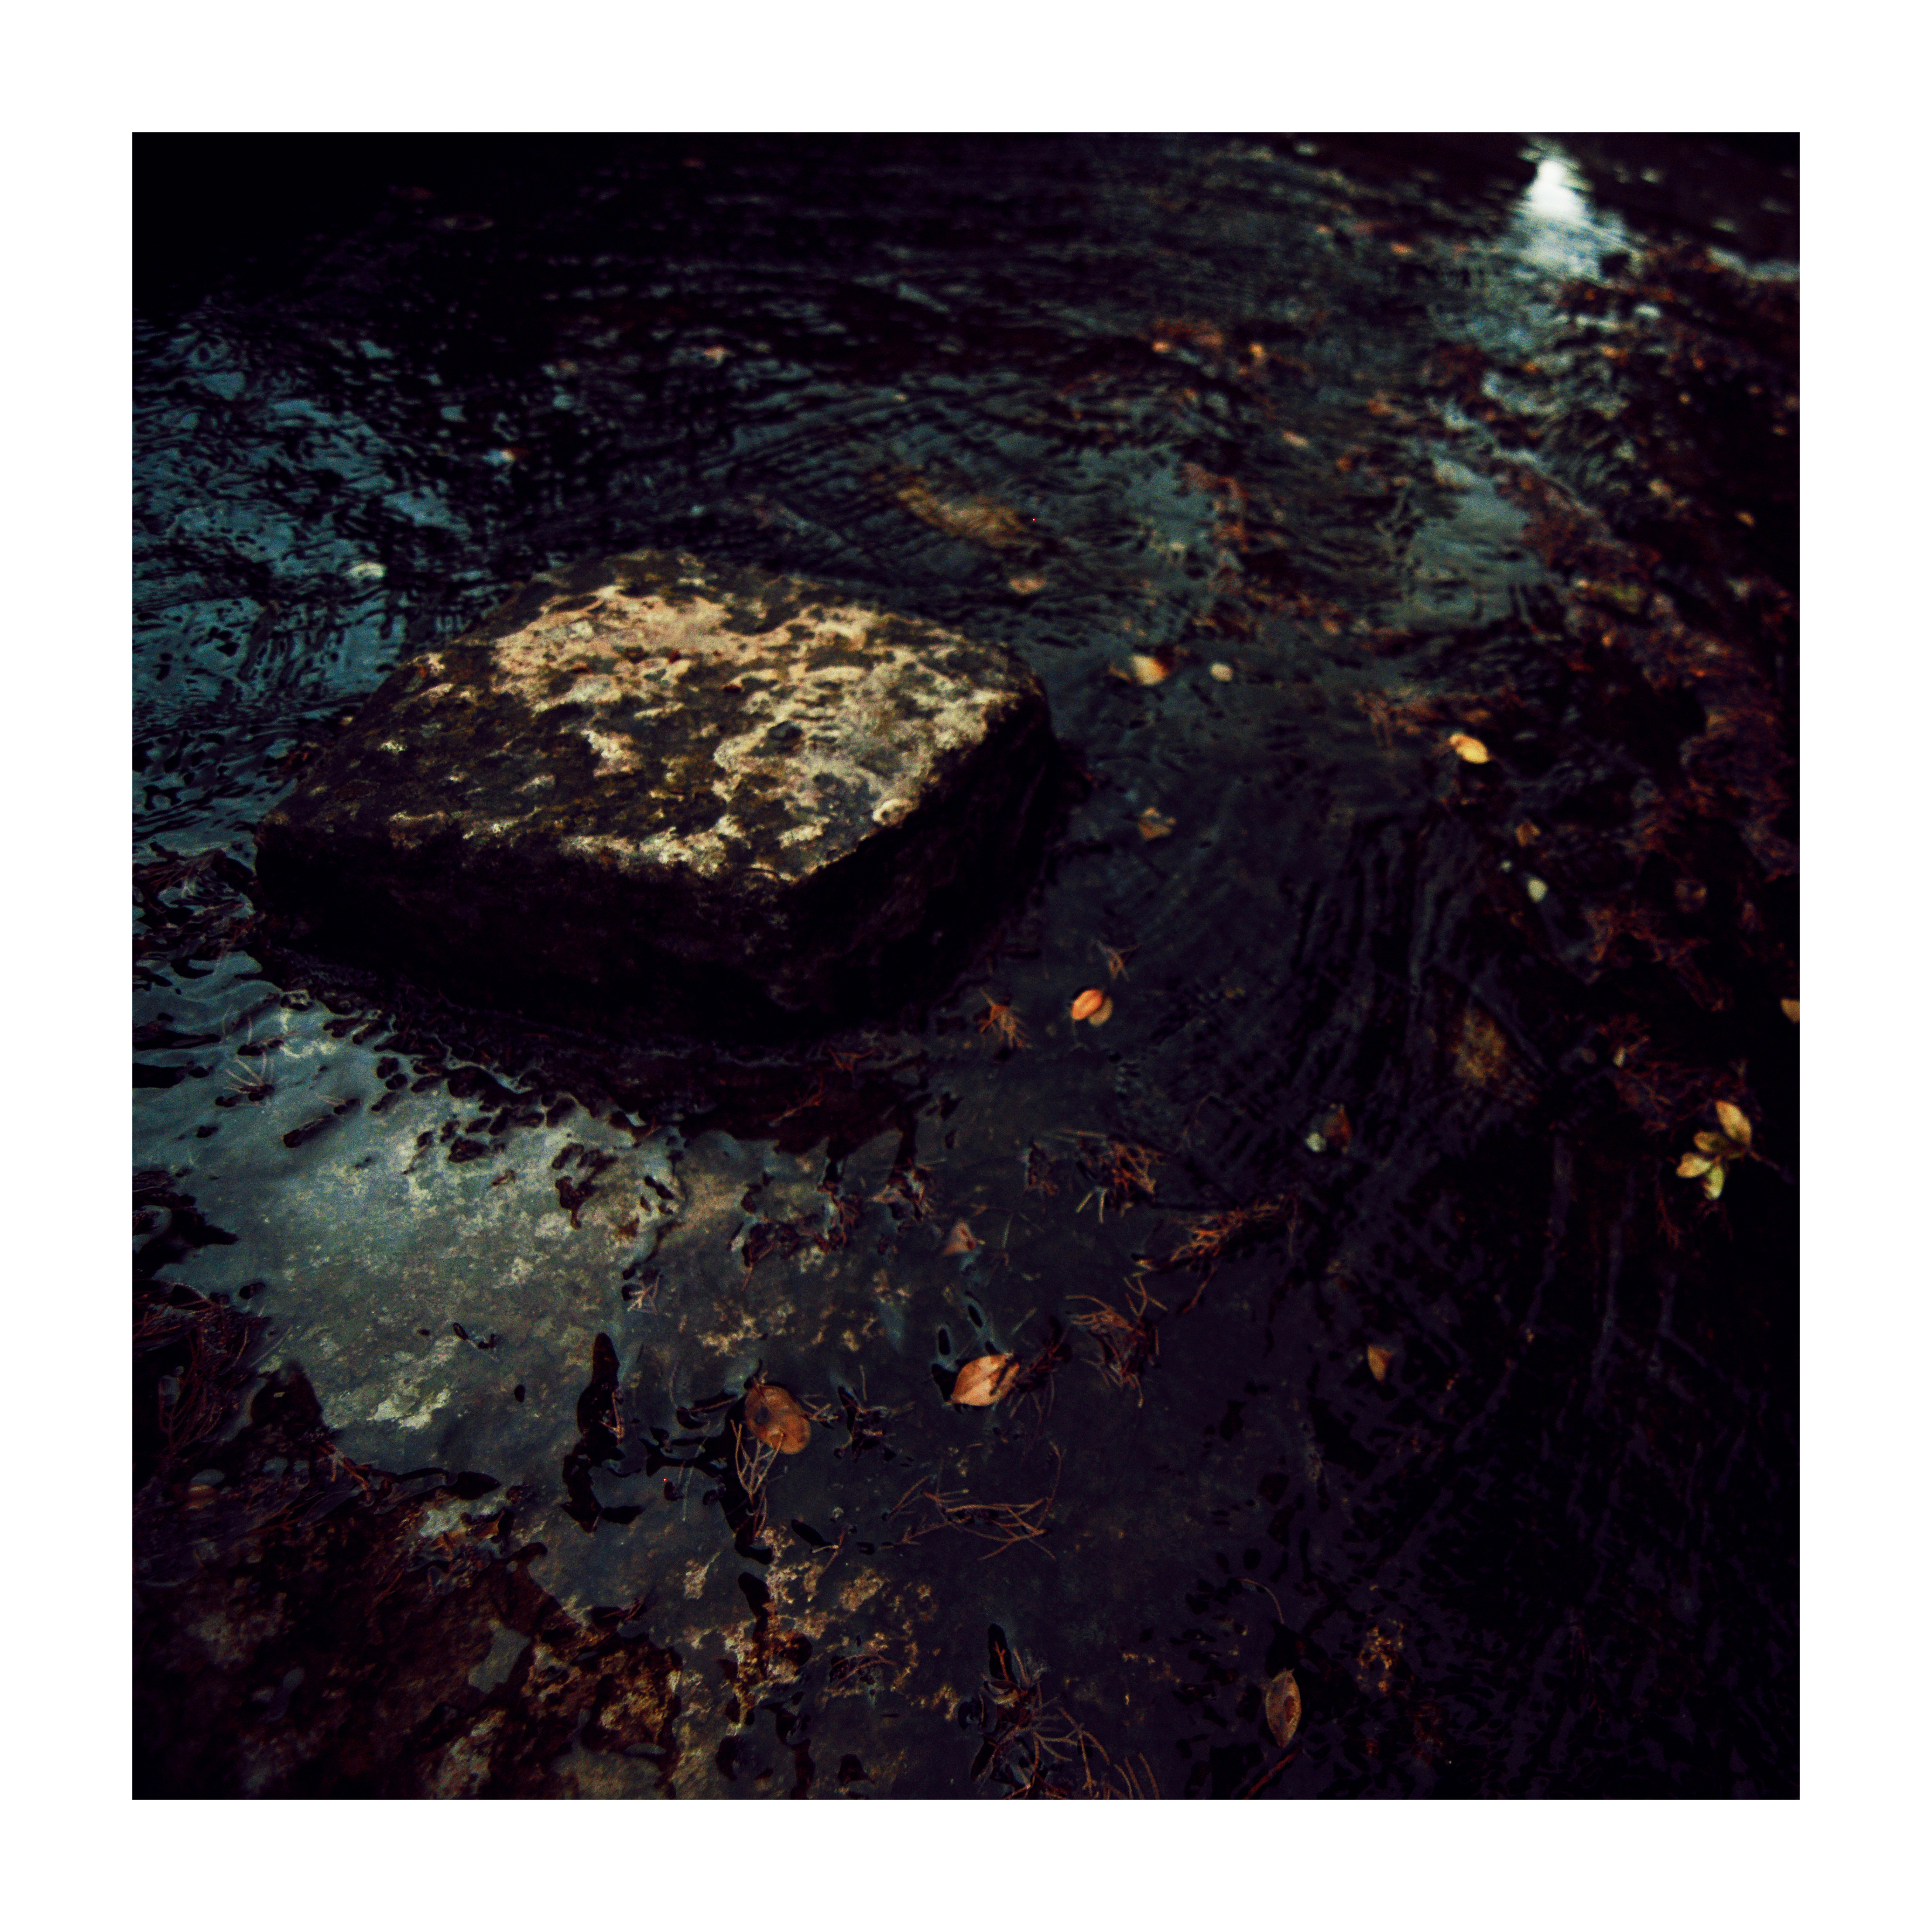
sea, coast, water, architecture, palace, stone, green, museum, park, soil, black, garden, material, balkans, sud, de, marie, queen, marea, parc, maria, quiet, nest, romania, bulgaria, arhitectura, romanian, piatra, muzeu, gradina, apa, regina, minor, balchik, inferior, dobrudja, balcic, dvorets, neagra, dobrogea, castelul, cadrilater, scythia, dobrudzha, moesia, quietnest, yuzhna, romaniei, modern art